Beatrice Winser

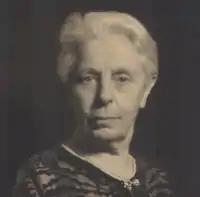

Beatrice Winser (March 11, 1869 – September 14, 1947) was an American librarian. She spent 53 years at the Newark Public Library in Newark, New Jersey and was its third librarian, from 1929 to 1942.